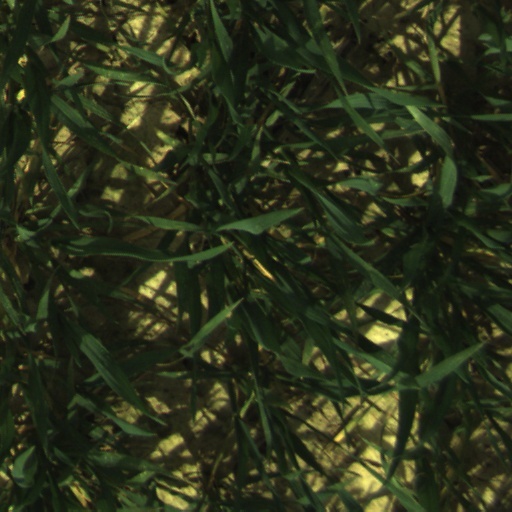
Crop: wheat